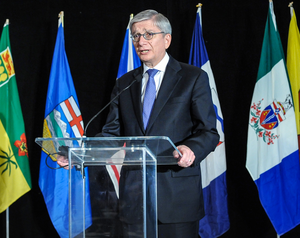
Le président du Congrès Mondial Ukrainien, Eugène Czolij, s’est adressé au XXVe Congrès Triennal des Ukrainiens Canadiens, la plus haute instance du Congrès des Ukrainiens Canadiens, le 2 octobre 2016, à Regina, Canada.
Eugène Czolij, né en 1959 à Montréal, est un avocat canadien qui a été président du Congrès mondial ukrainien de 2008 à 2018.